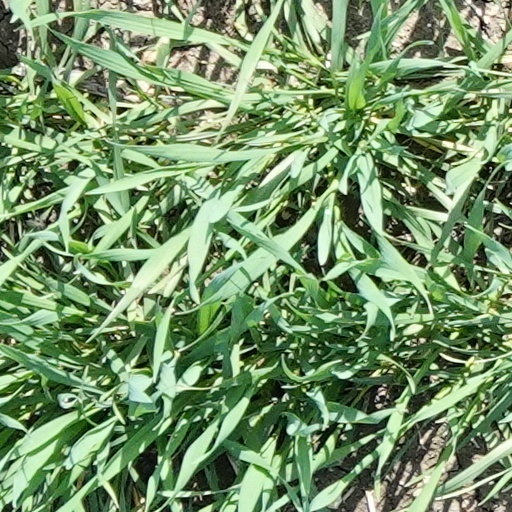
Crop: wheat